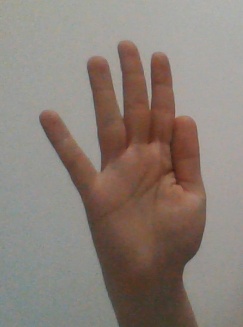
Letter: sheen